Abstract art

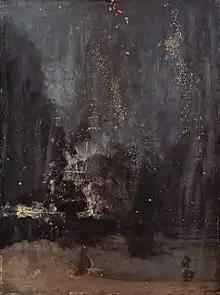
James McNeill Whistler, "" (1874), Detroit Institute of Arts

Abstract art uses visual language of shape, form, color and line to create a composition which may exist with a degree of independence from visual references in the world. "Abstract art", "non-figurative art", "non-objective art", and "non-representational art" are all closely related terms. They have similar, but perhaps not identical, meanings.